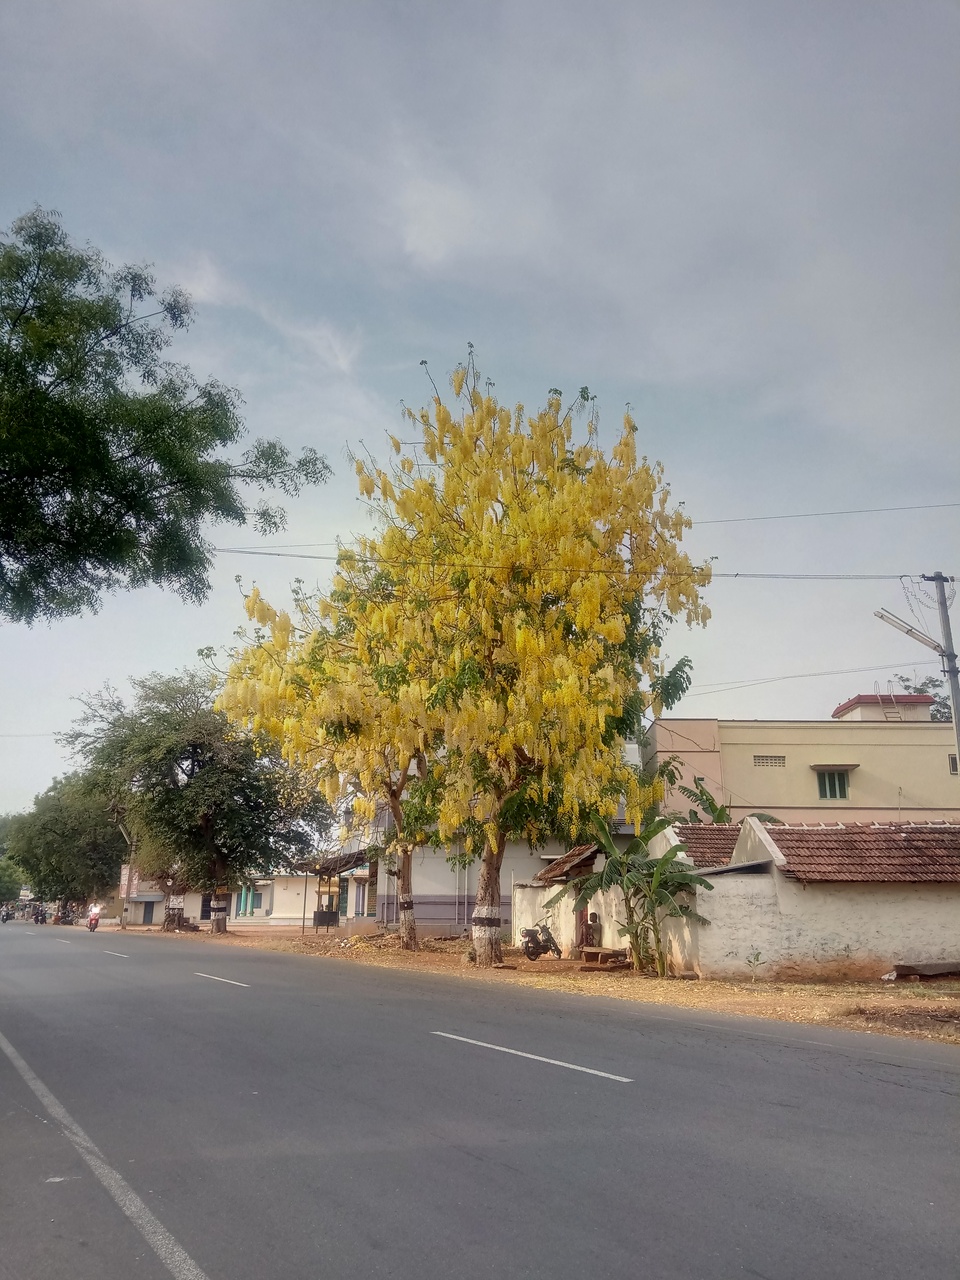
Sara kondrai malar